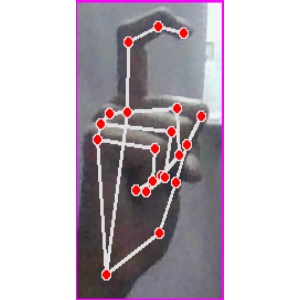
अक्षर: ट